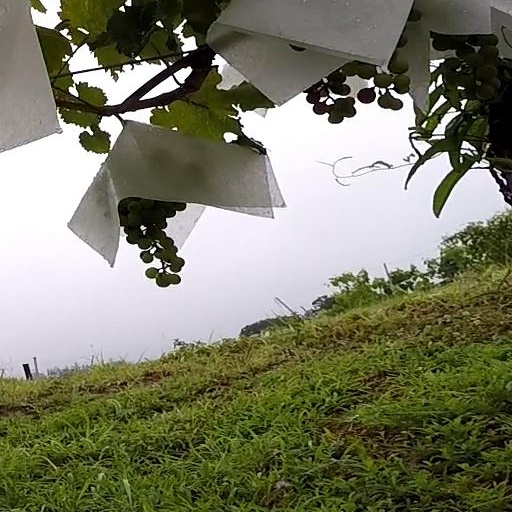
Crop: grape